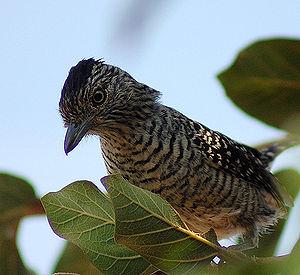
Batara est le nom que la nomenclature aviaire en langue française donne à 62 espèces d'oiseaux qui constituent les 17 genres suivants : Batara, Biatas, Clytoctantes, Cymbilaimus, Dysithamnus, Frederickena, Hypoedaleus, Mackenziaena, Megastictus, Neoctantes, Pygiptila, Sakesphorus, Taraba, Thamnistes, Thamnomanes, Thamnophilus et Xenornis. Tous ces genres font partie de la famille des Thamnophilidae, ordre des Passeriformes. Ce sont :